Fredrik Lange-Nielsen

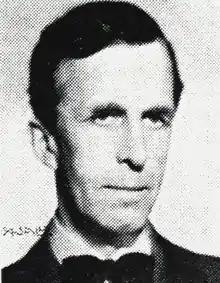

Fredrik Lange-Nielsen (13 May 1891 – 16 May 1980) was a Norwegian mathematician and insurance company manager. He chaired the Norwegian Students' Society, edited "Norsk matematisk Tidsskrift", and lectured at the University of Oslo. He was chief executive of the insurance company "Norske Liv" for nearly twenty years, was elected member of several governmental commissions, and a member of the Norwegian Academy for Language and Literature from its establishment in 1953.